Acoelomorpha

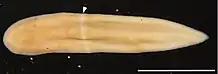
"Xenoturbella", the sister group to acoelomorphs

In addition, comparative analyses of morphological, developmental, and molecular characters raised two points.